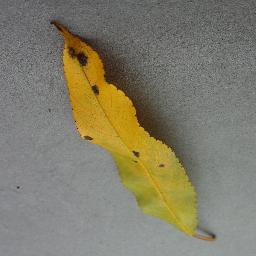
Label: Peach___Bacterial_spot